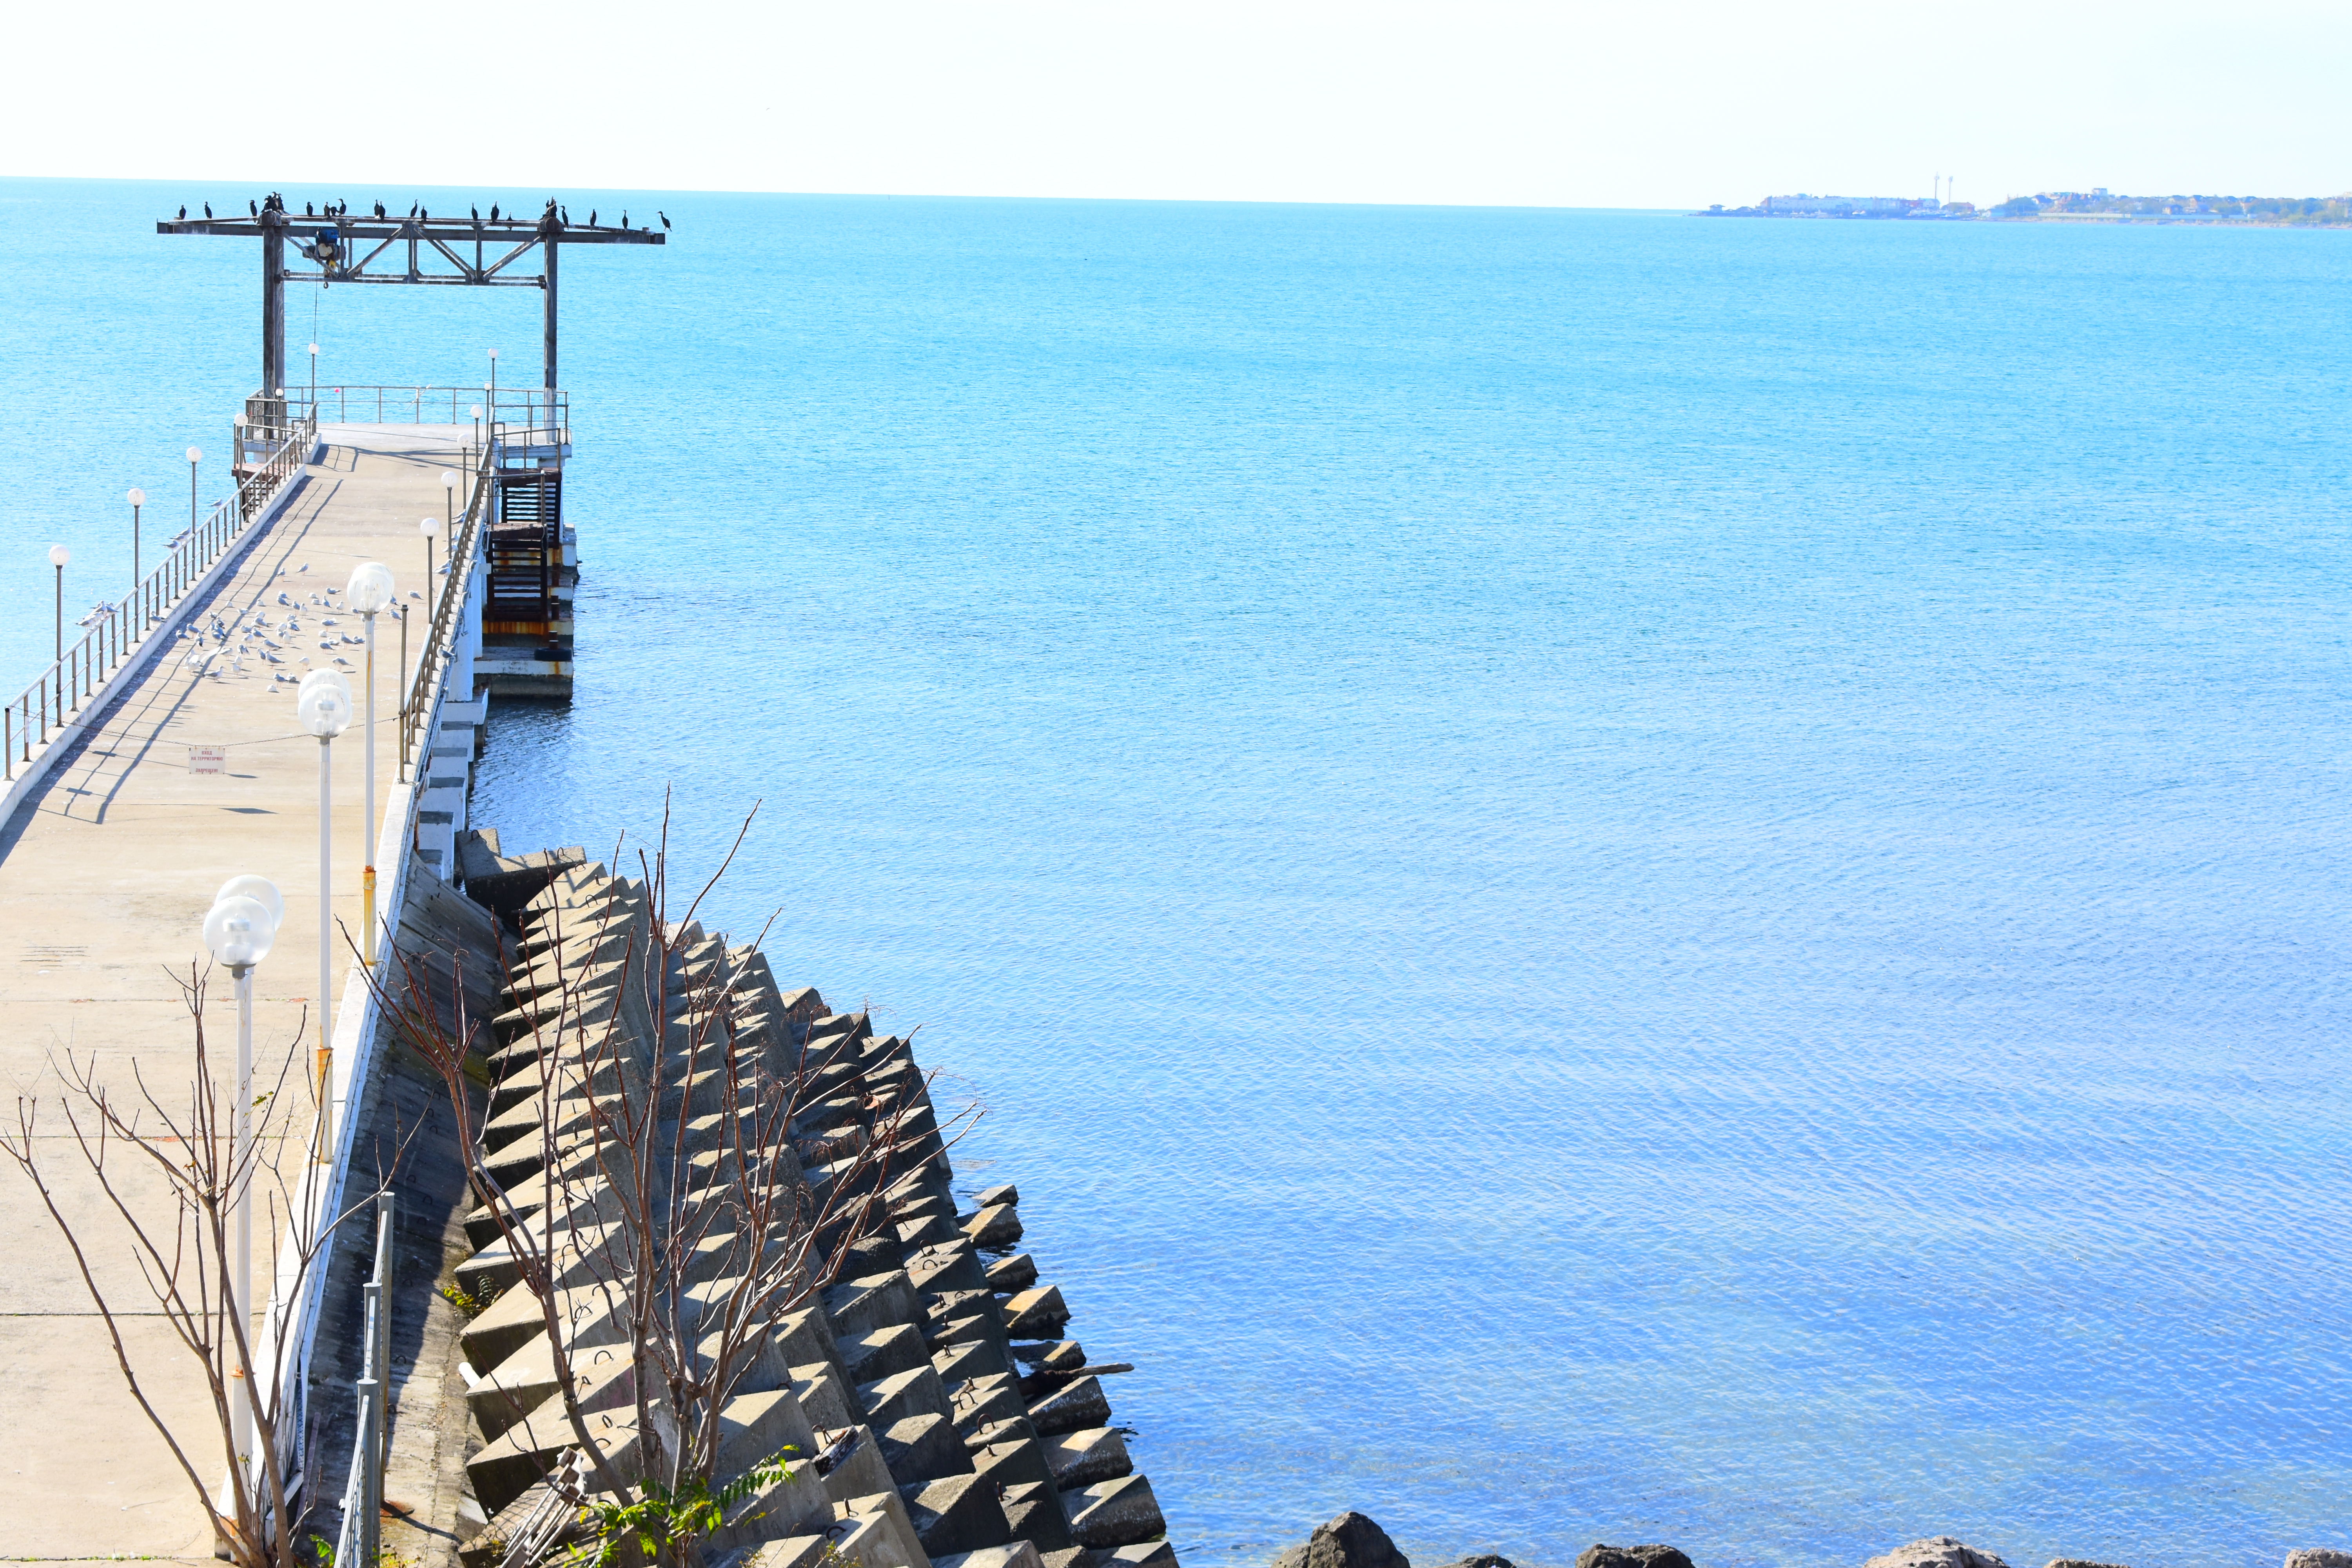
natural, water, sky, azure, blue, wood, coastal and oceanic landforms, horizon, city, calm, shore, dock, coast, ocean, natural landscape, bridge, sound, reservoir, lake, nonbuilding structure, slope, landscape, channel, tourism, wind wave, fixed link, sea, wave, pier, inlet, headland, promontory